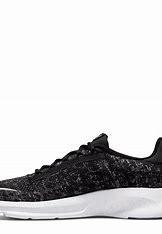
Brand: Nike
Model: Superrep Go 3 Flyknit Next Nature